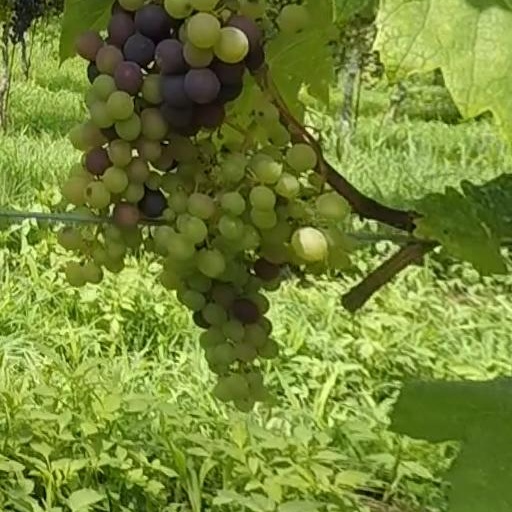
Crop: grape